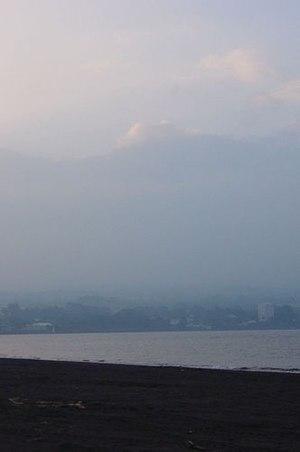
Le vog, mot-valise anglais formé à partir de « volcanic » et « fog » sur le même principe que « smog », est un aérosol généré par le volcanisme. Le vog se forme lorsque des gaz volcaniques, notamment du dioxyde de soufre, réagit avec le dioxygène et la vapeur d'eau atmosphérique en présence de rayonnement solaire, donnant naissance à de l'acide sulfurique et des sulfates. Ce terme est surtout utilisé à Hawaï.